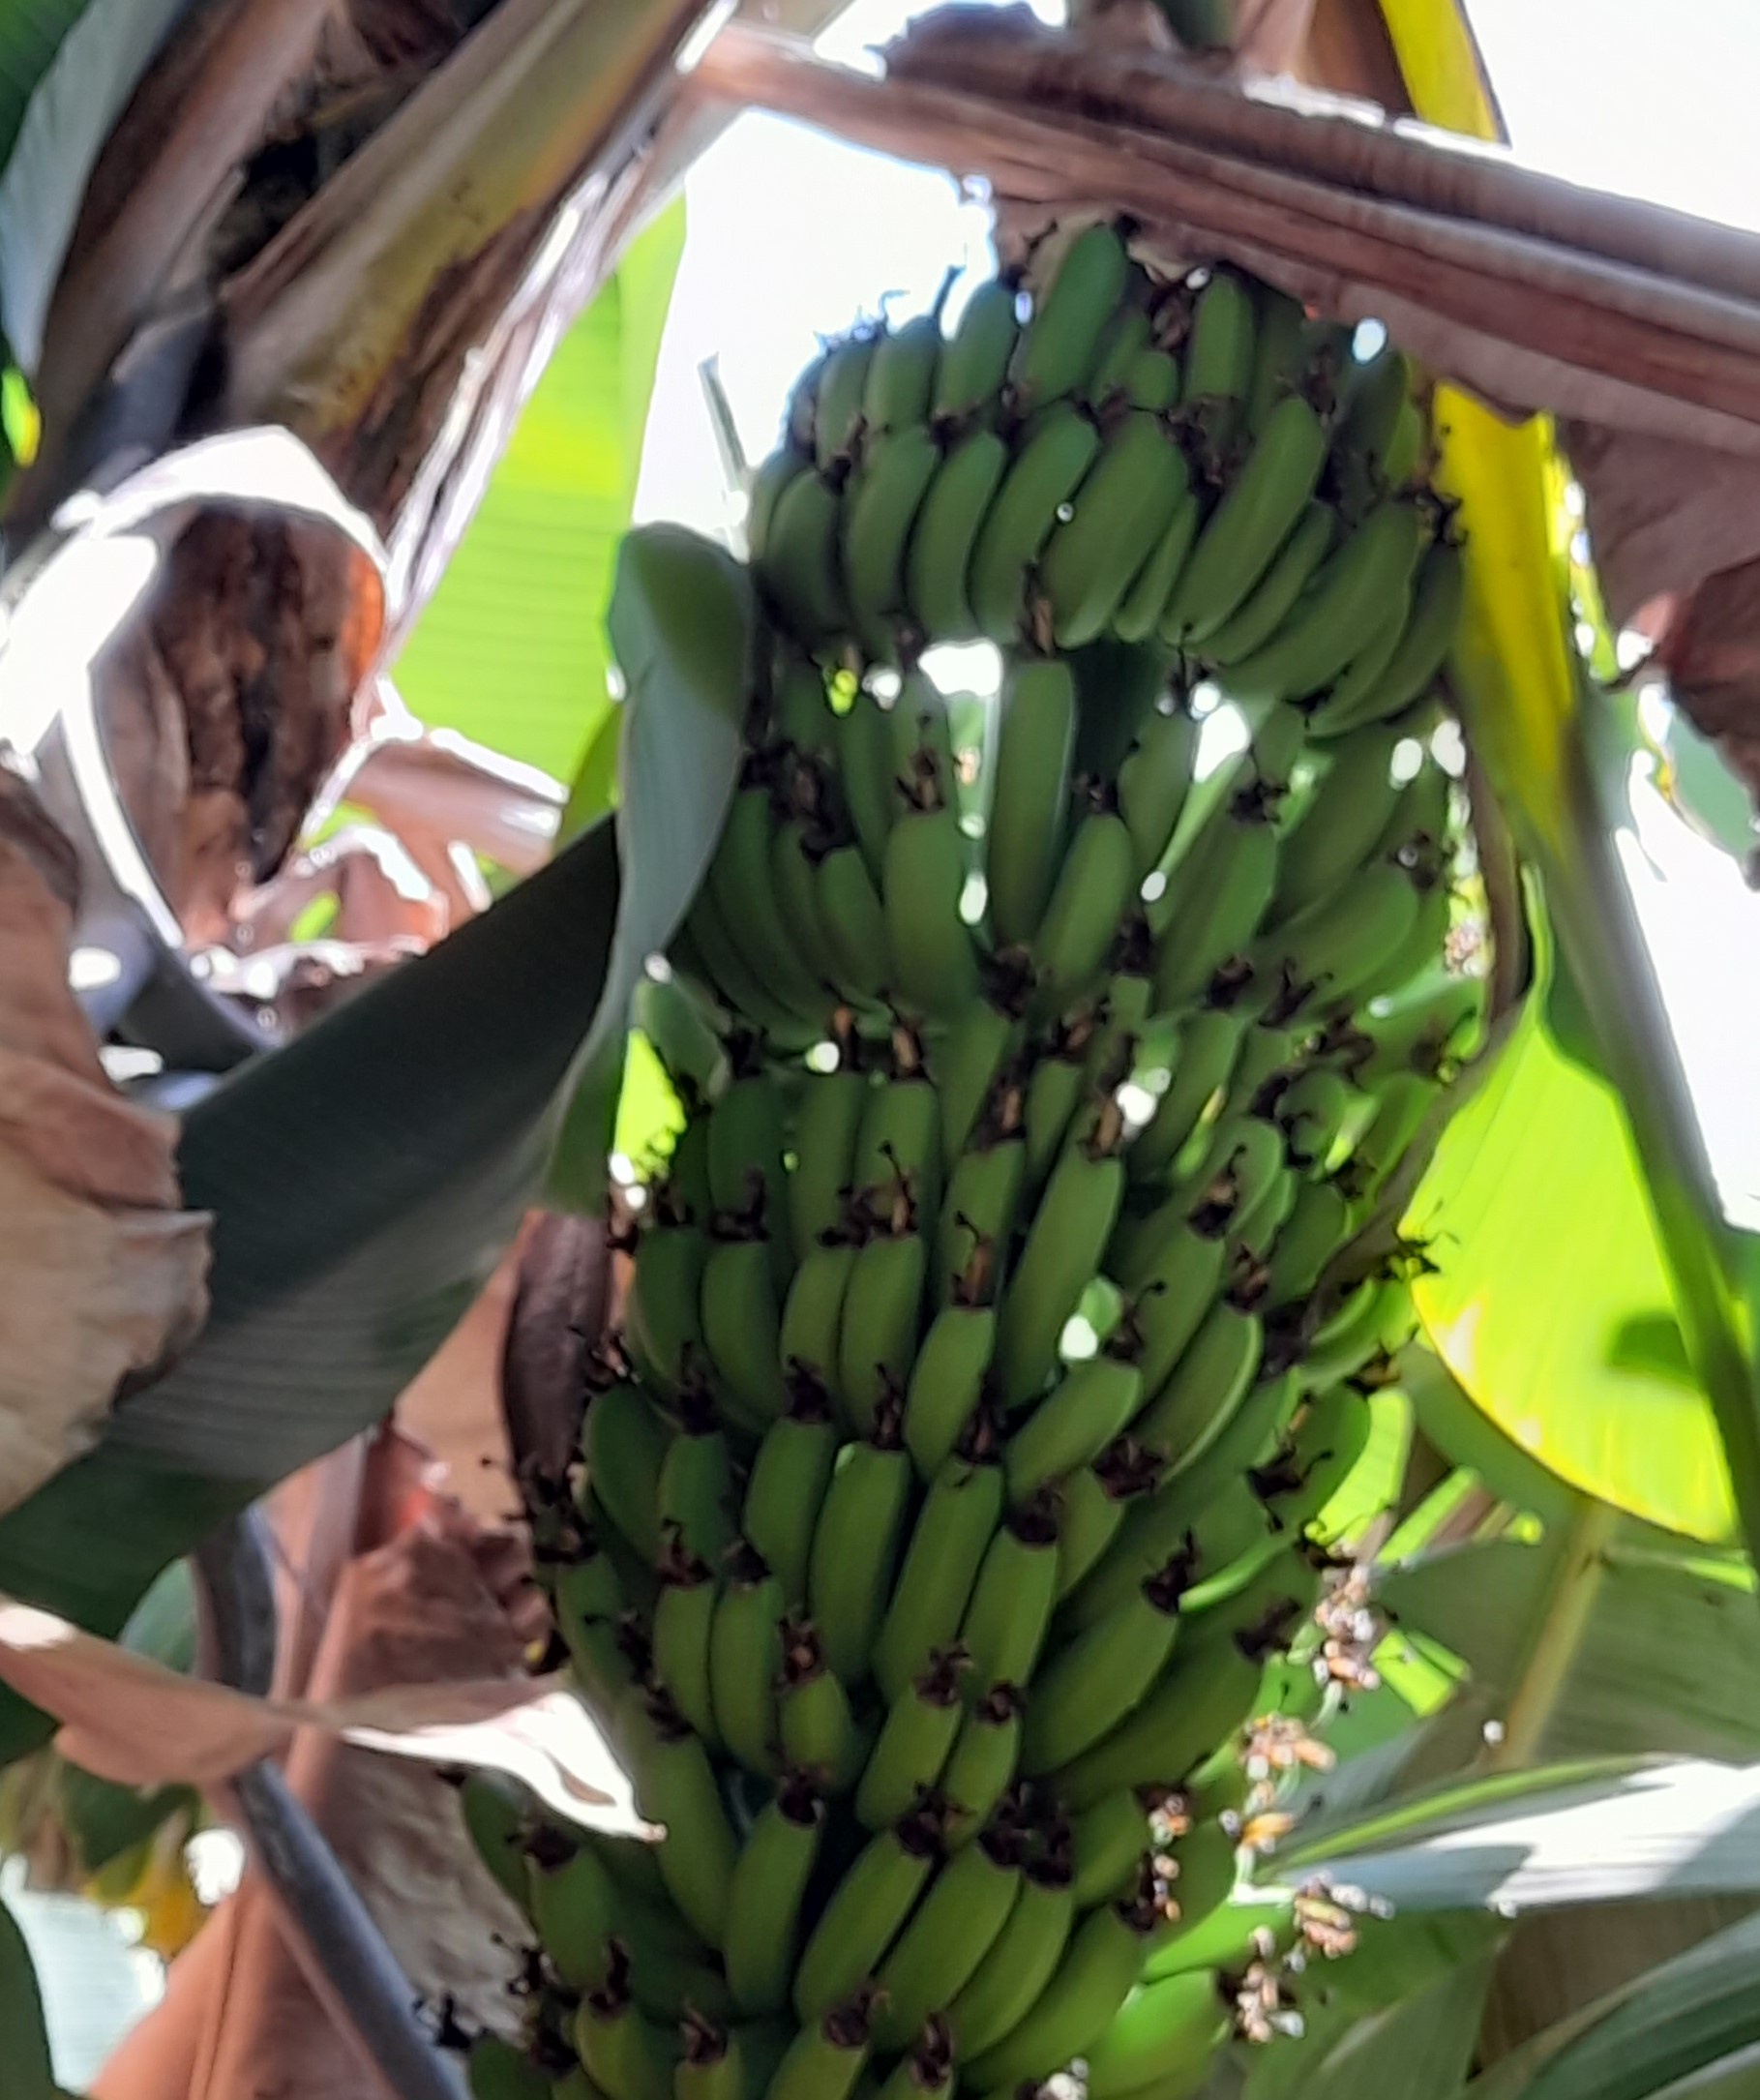
Label: Keep